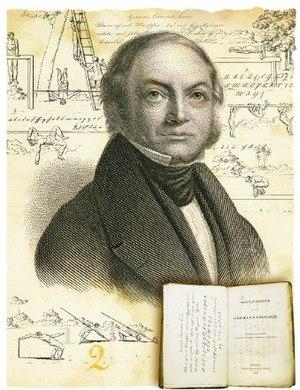
Karl Theodor Christian Friedrich Follen, ou Charles Follen quand il sera américain, est un savant germano-américain, écrivain et démocrate radical du Vormärz.